Michel Tuffery

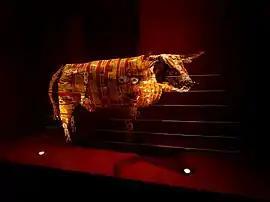
The sculpture "Pisupo Lua Afe (Corned Beef 2000)", by Michel Tuffery, 1994

One of his distinctive sculptures from 1994 is the life-sized work, entitled "Pisupo Lua Afe (Corned Beef 2000)", which was constructed from flattened and riveted re-cycled corned beef tins. His work is shaped by his research into, and encounters with his Polynesian heritage while making use of Māori design. Many of his works explore colonialism and people's treatment of the environment. Renowned as a printmaker, painter and sculptor, Tuffery has gained national and international recognition, and has made a major contribution to New Zealand art.